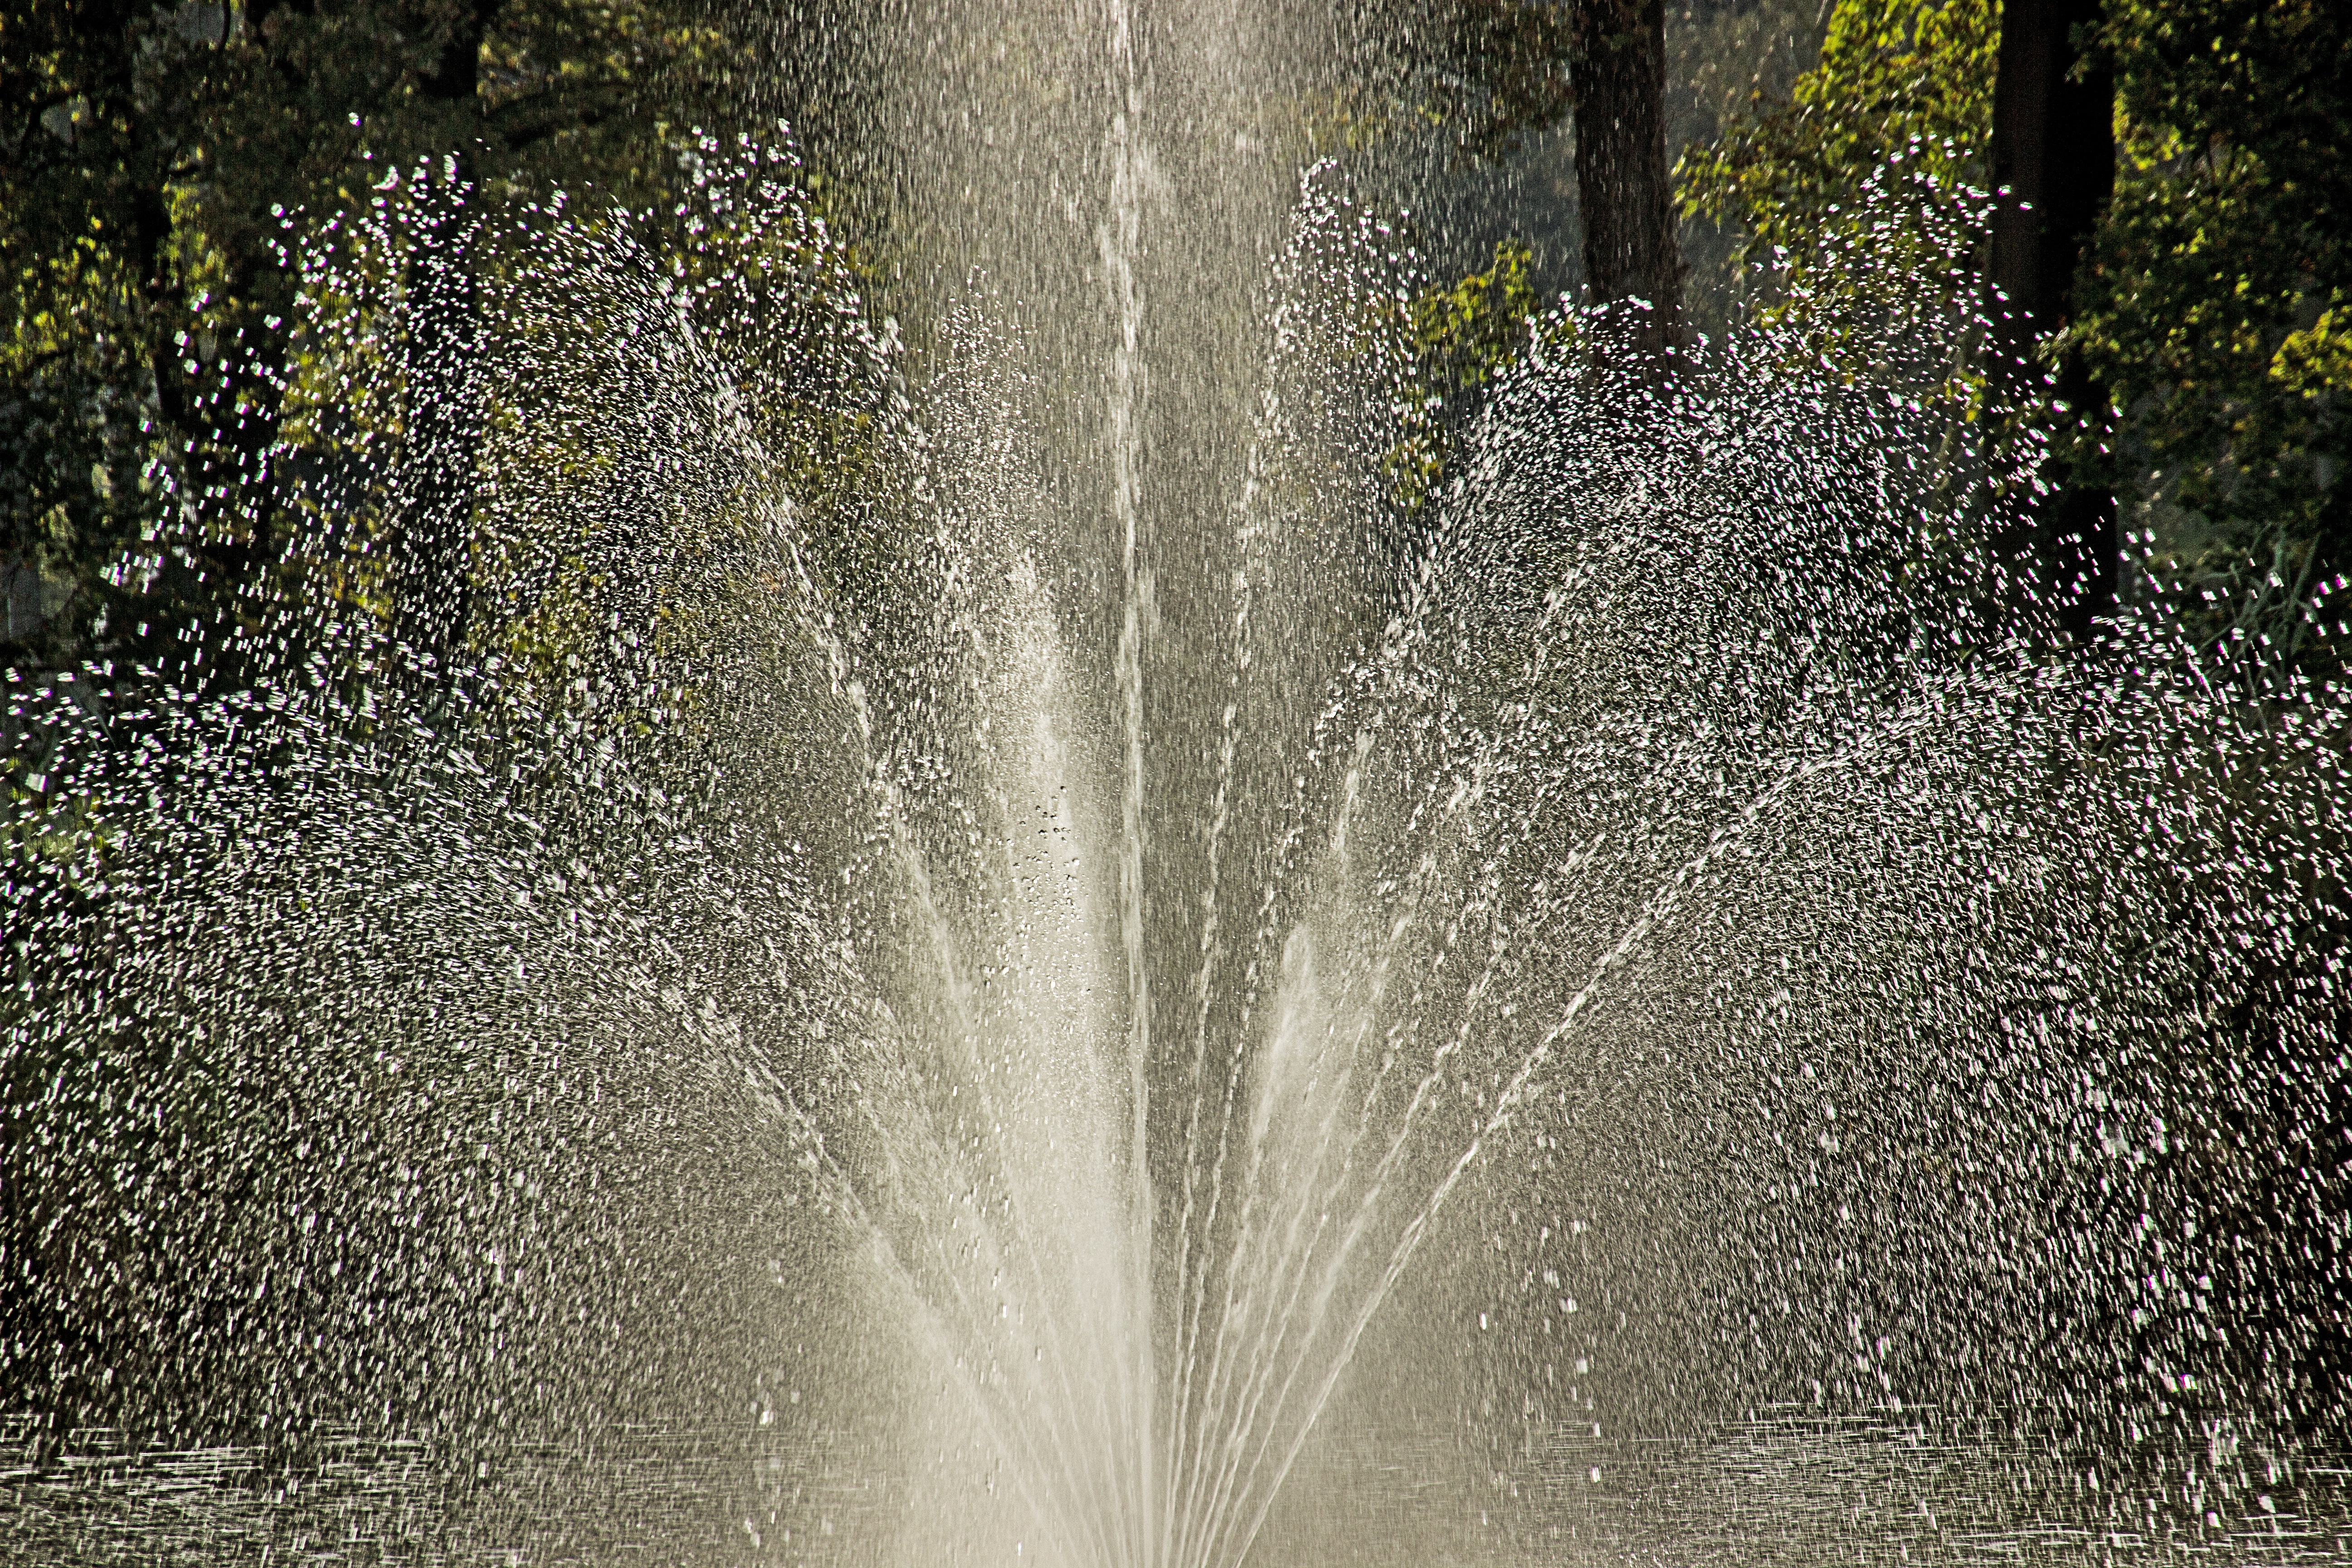
tree, water, nature, forest, waterfall, winter, sunlight, leaf, frost, stream, autumn, season, fountain, water feature, freezing, atmospheric phenomenon, woody plant